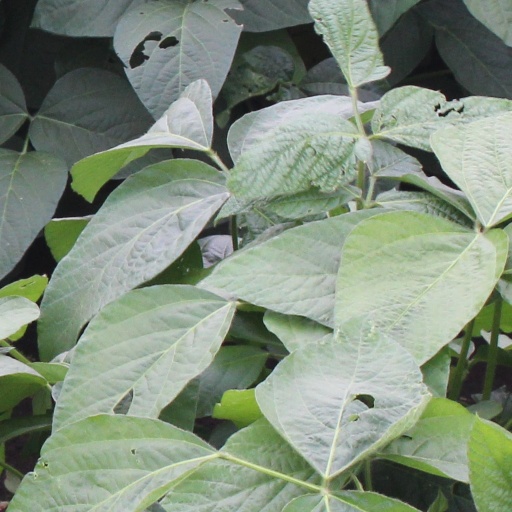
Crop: soybean